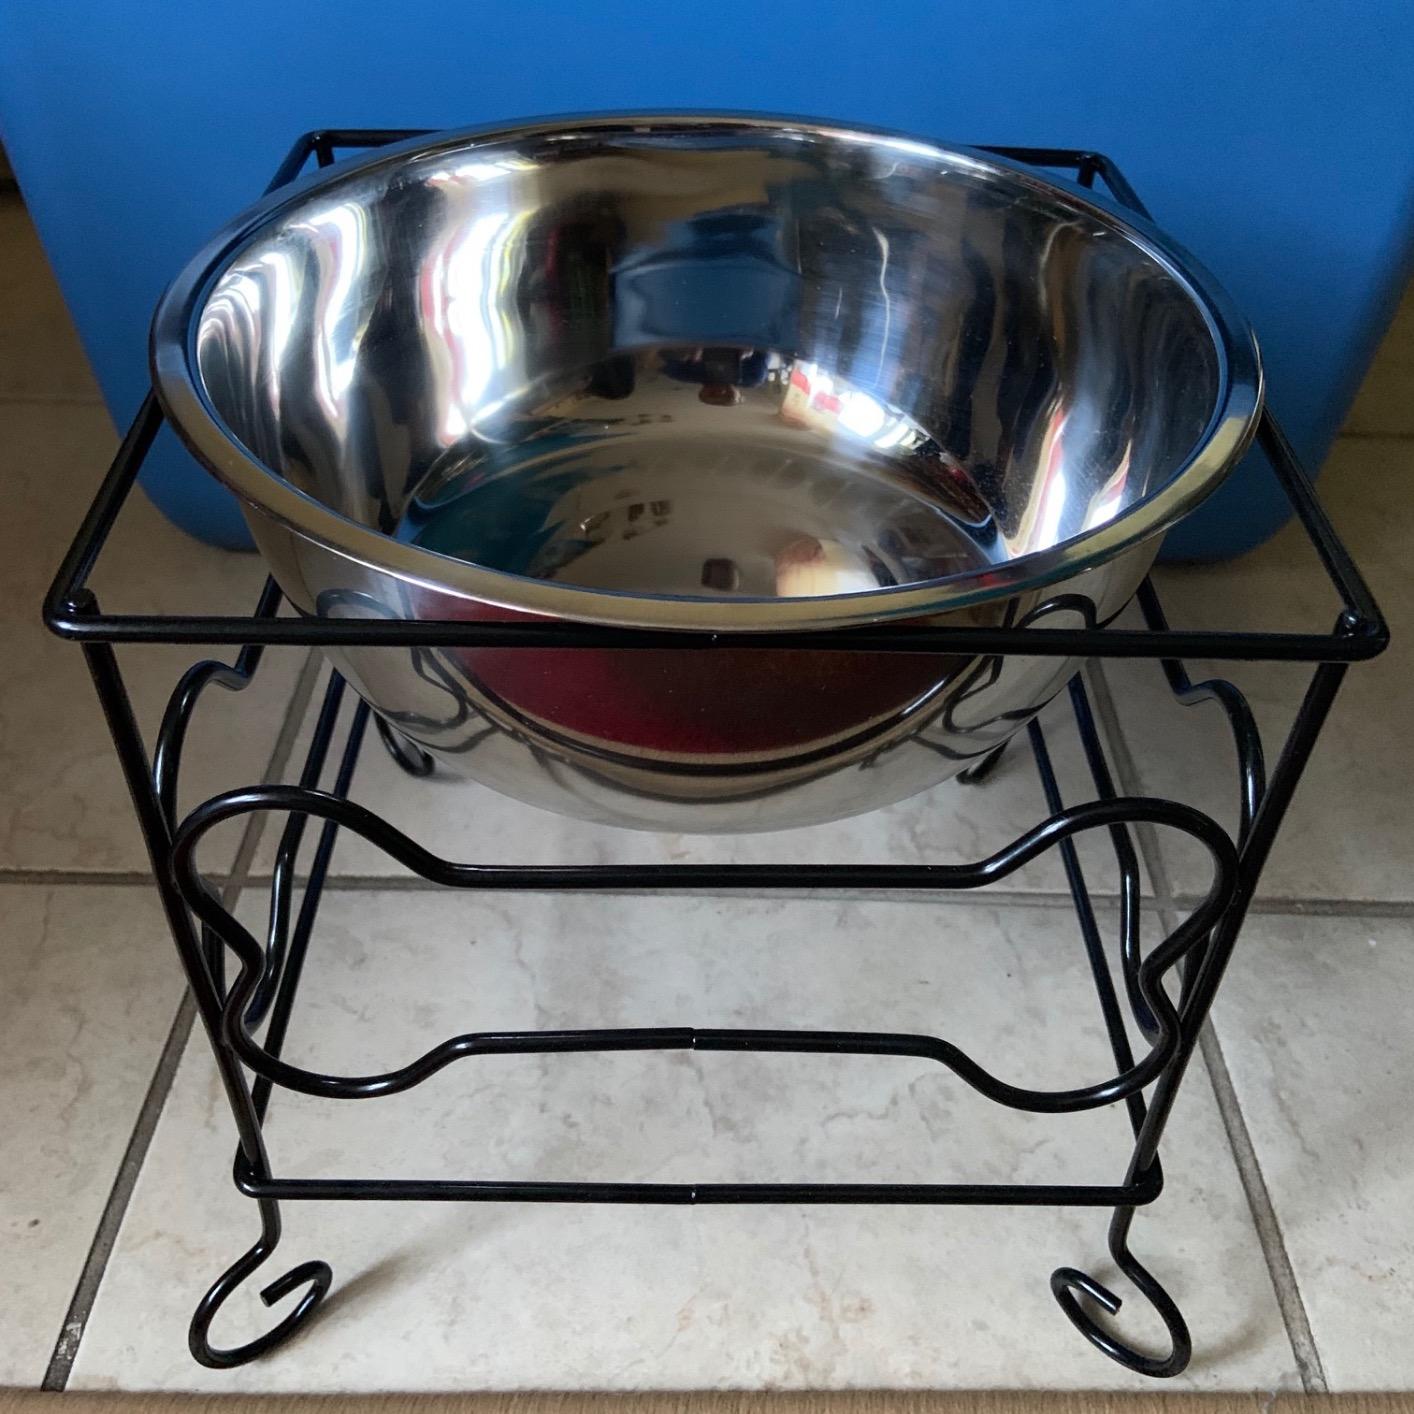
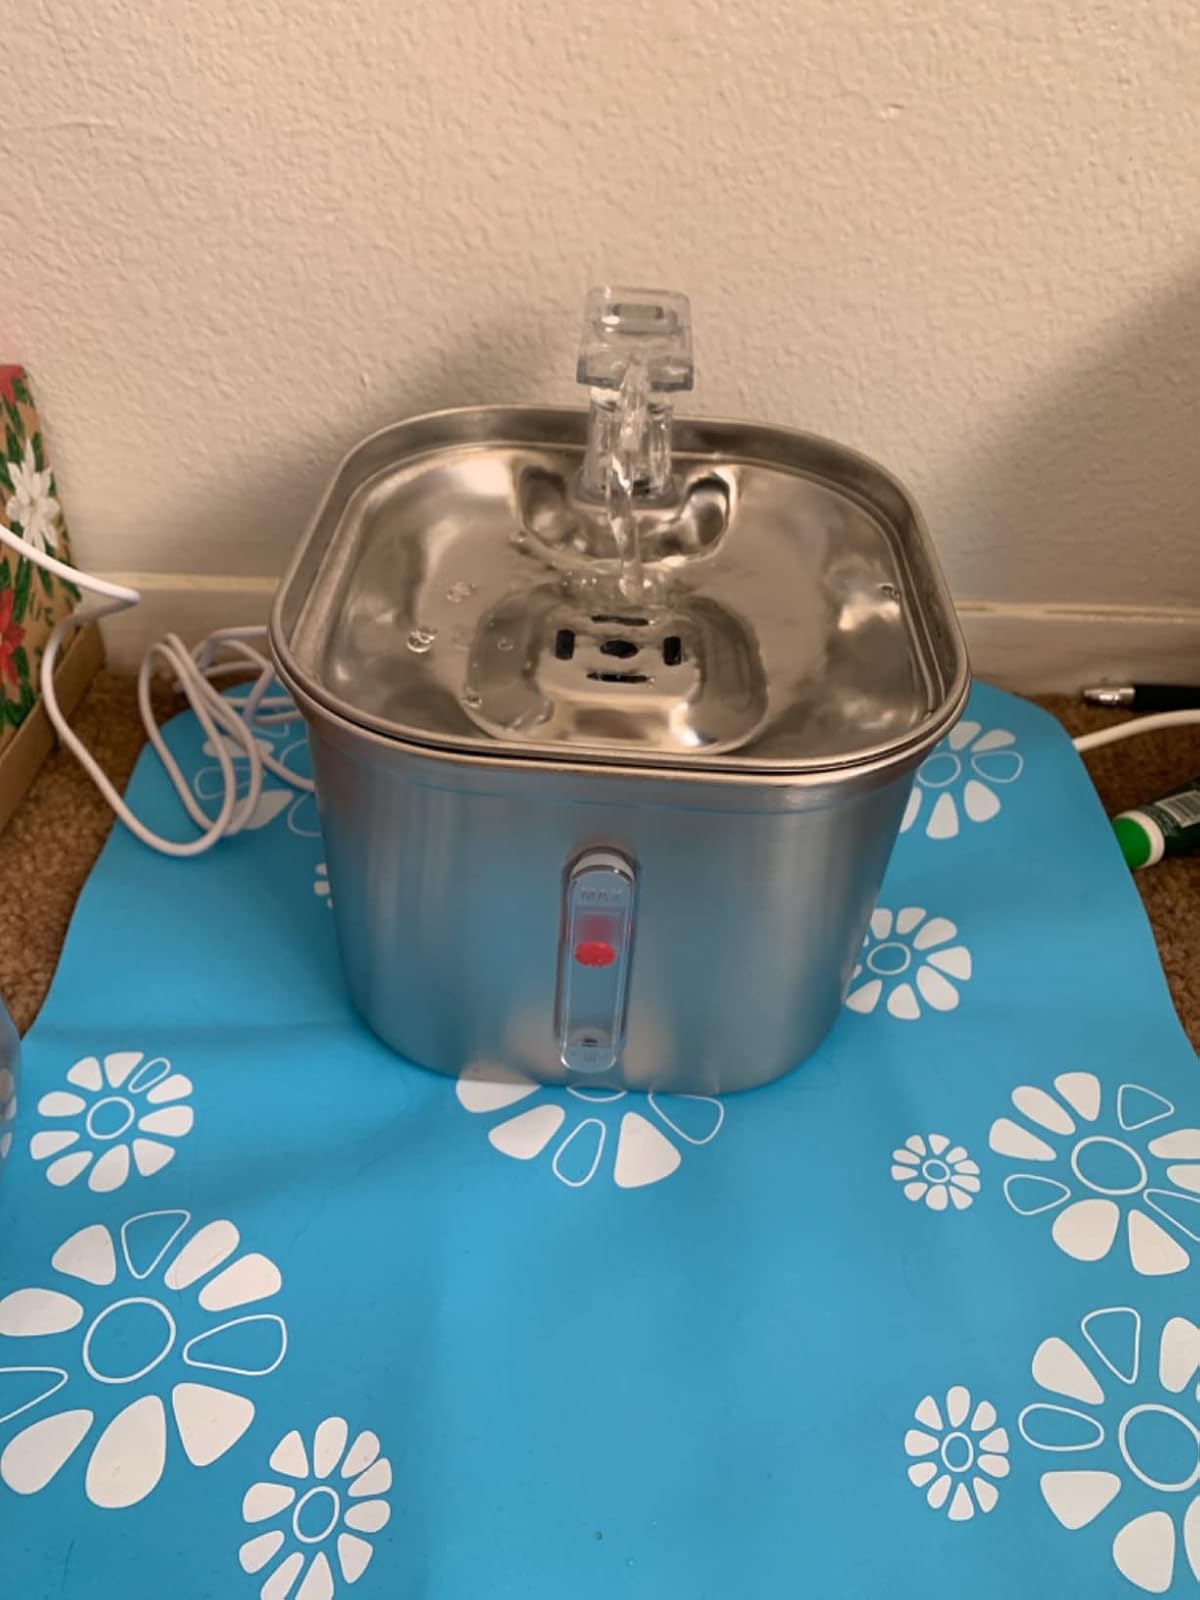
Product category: items_bowl
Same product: no